Abdallāh (Golden Horde)

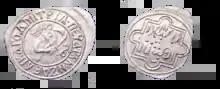
coin, Moscovite Tartary (Muscovy), on the reverse - Khan's name Abdullah (in Arabic), stamping Dmitry Donskoy

ʿAbdallāh (Turki/Kypchak and Persian: عبدالله; also "Avdulja", modern "Abdulla" and "Avdulla" in Russian texts; died 1370) was Khan of the Golden Horde in 1361–1370, as a protégé of the beglerbeg Mamai. While ʿAbdallāh was recognized as khan throughout the territories dominated by his patron Mamai, he was in possession of the traditional capital Sarai only intermittently, in 1362, 1367–1368, and 1369–1370.